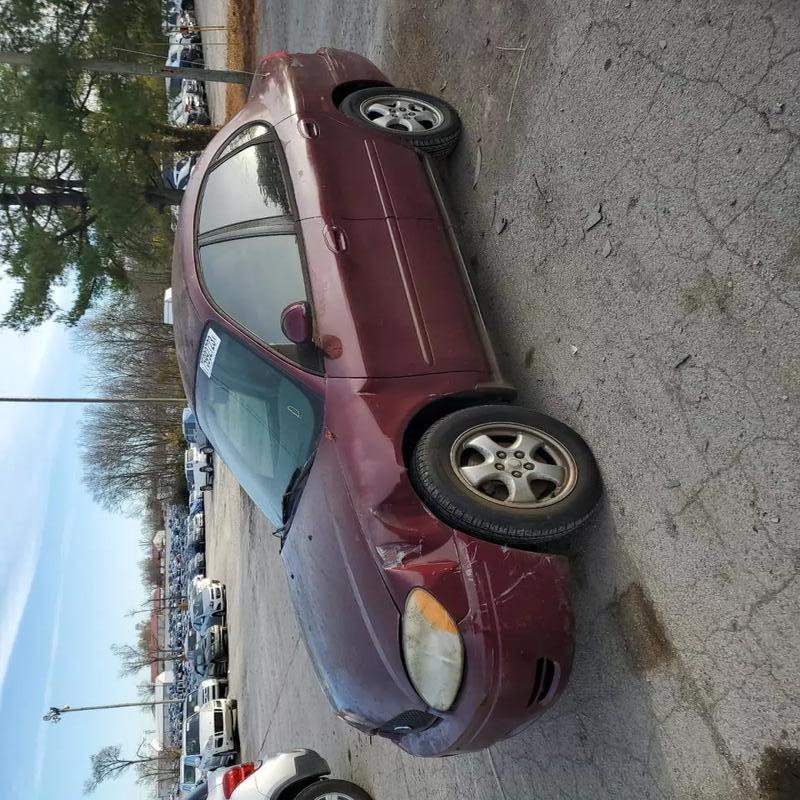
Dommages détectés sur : pare-choc avant, capot, aile avant gauche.
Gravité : mineur